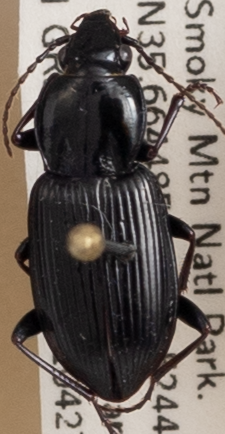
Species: Pterostichus mutus
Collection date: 2021-04-27
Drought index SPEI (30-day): -0.188
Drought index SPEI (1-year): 0.47
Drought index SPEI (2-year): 2.09